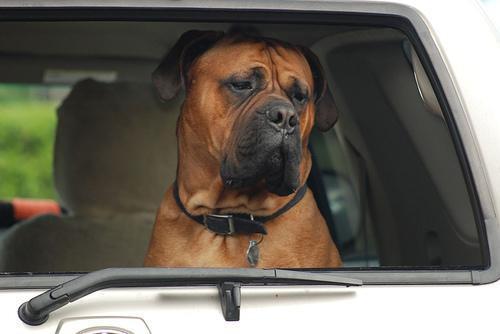
bull_mastiff